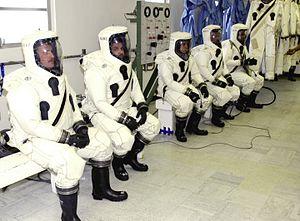
Combinaison d'isolement atmosphérique de la NASA utilisée interventions d'urgence avant le décollage de la navette spatiale et pour effectuer le plein des ergols toxiques.